Neoliberalism

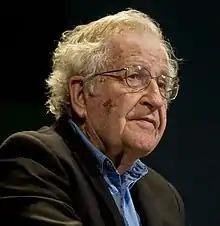
Noam Chomsky's 1999 book "Profit Over People: Neoliberalism and Global Order" is an open critique of neoliberalism and the American economic structure.

After the recession, Chilean economic growth rose quickly, eventually hovering between 5% and 10% and significantly outpacing the Latin American average (see chart). Additionally, unemployment decreased and the percent of the population below the poverty line declined from 50% in 1984 to 34% by 1989. This led Milton Friedman to call the period the "Miracle of Chile", and he attributed the successes to the neoliberal policies of the Chicago boys. Some scholars attribute the successes to the re-regulation of the banking industry and a number of targeted social programs designed to alleviate poverty. Others say that while the economy had stabilized and was growing by the late 1980s, inequality widened: nearly 45% of the population had fallen into poverty while the wealthiest 10% had seen their incomes rise by 83%. According to Chilean economist Alejandro Foxley, when Pinochet finished his 17-year term by 1990, around 44% of Chilean families were living below the poverty line.